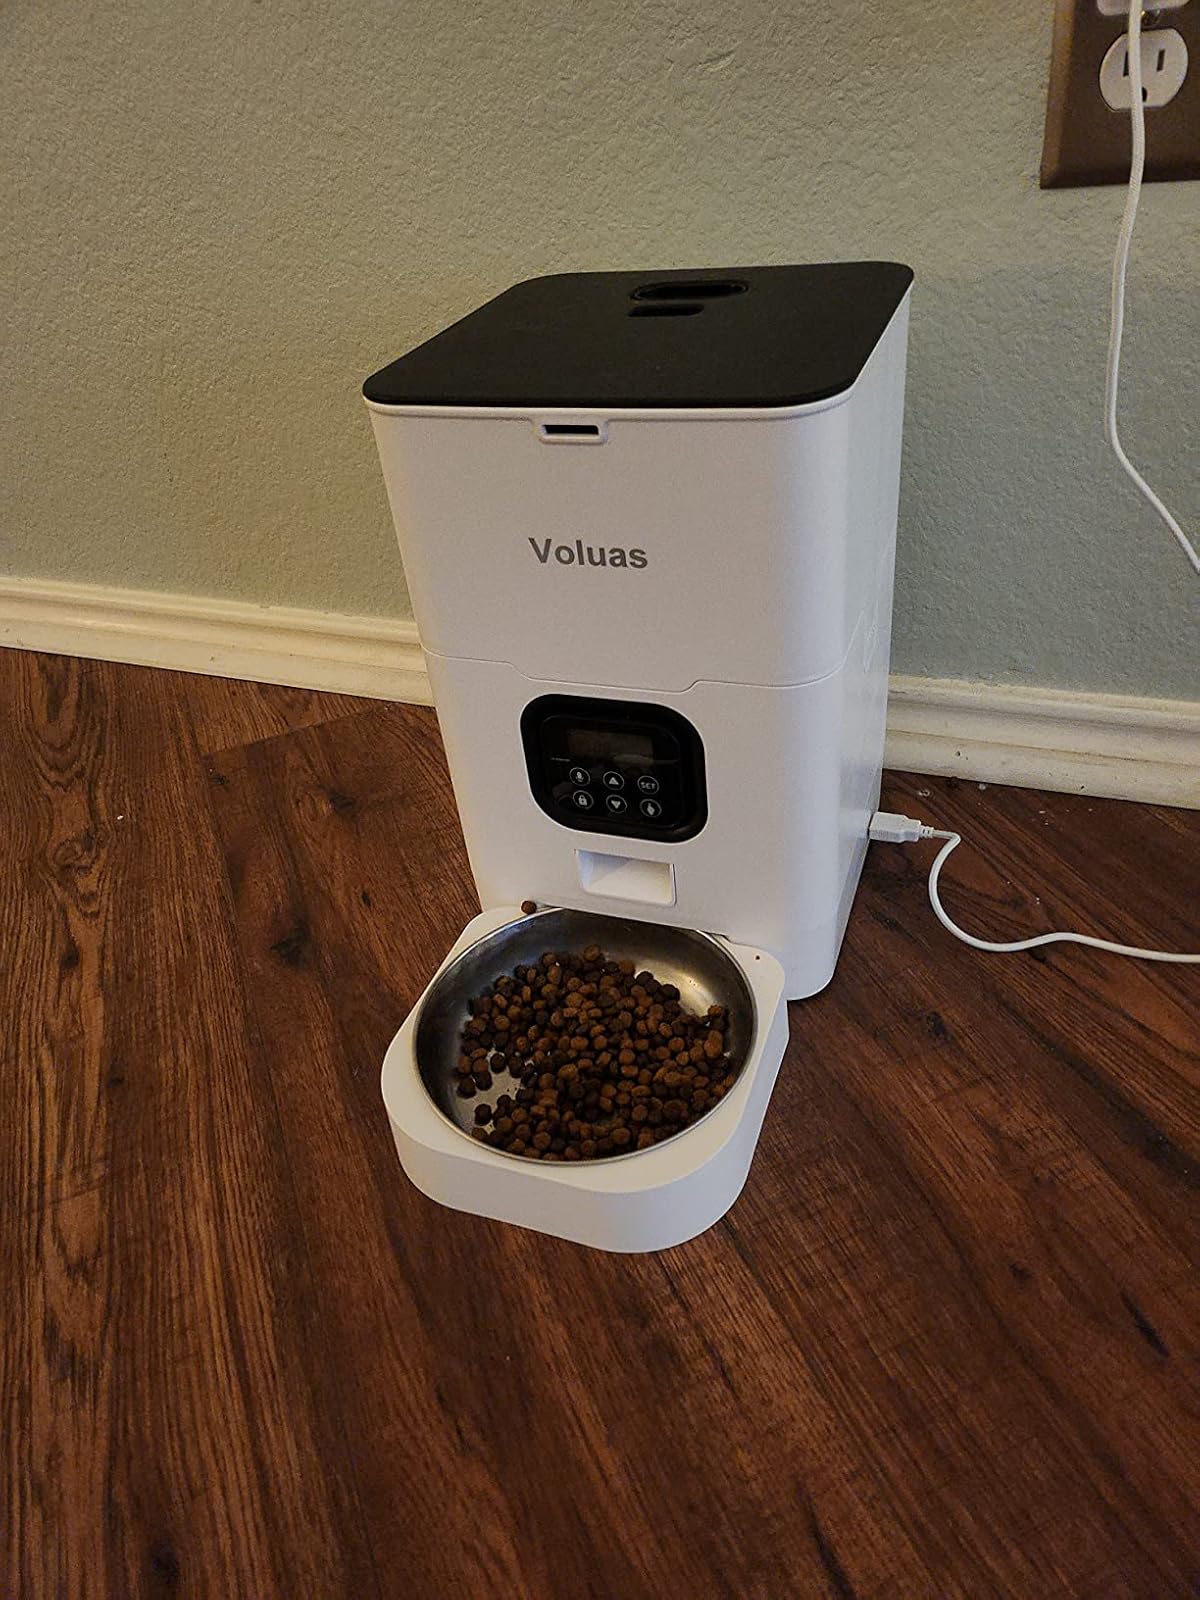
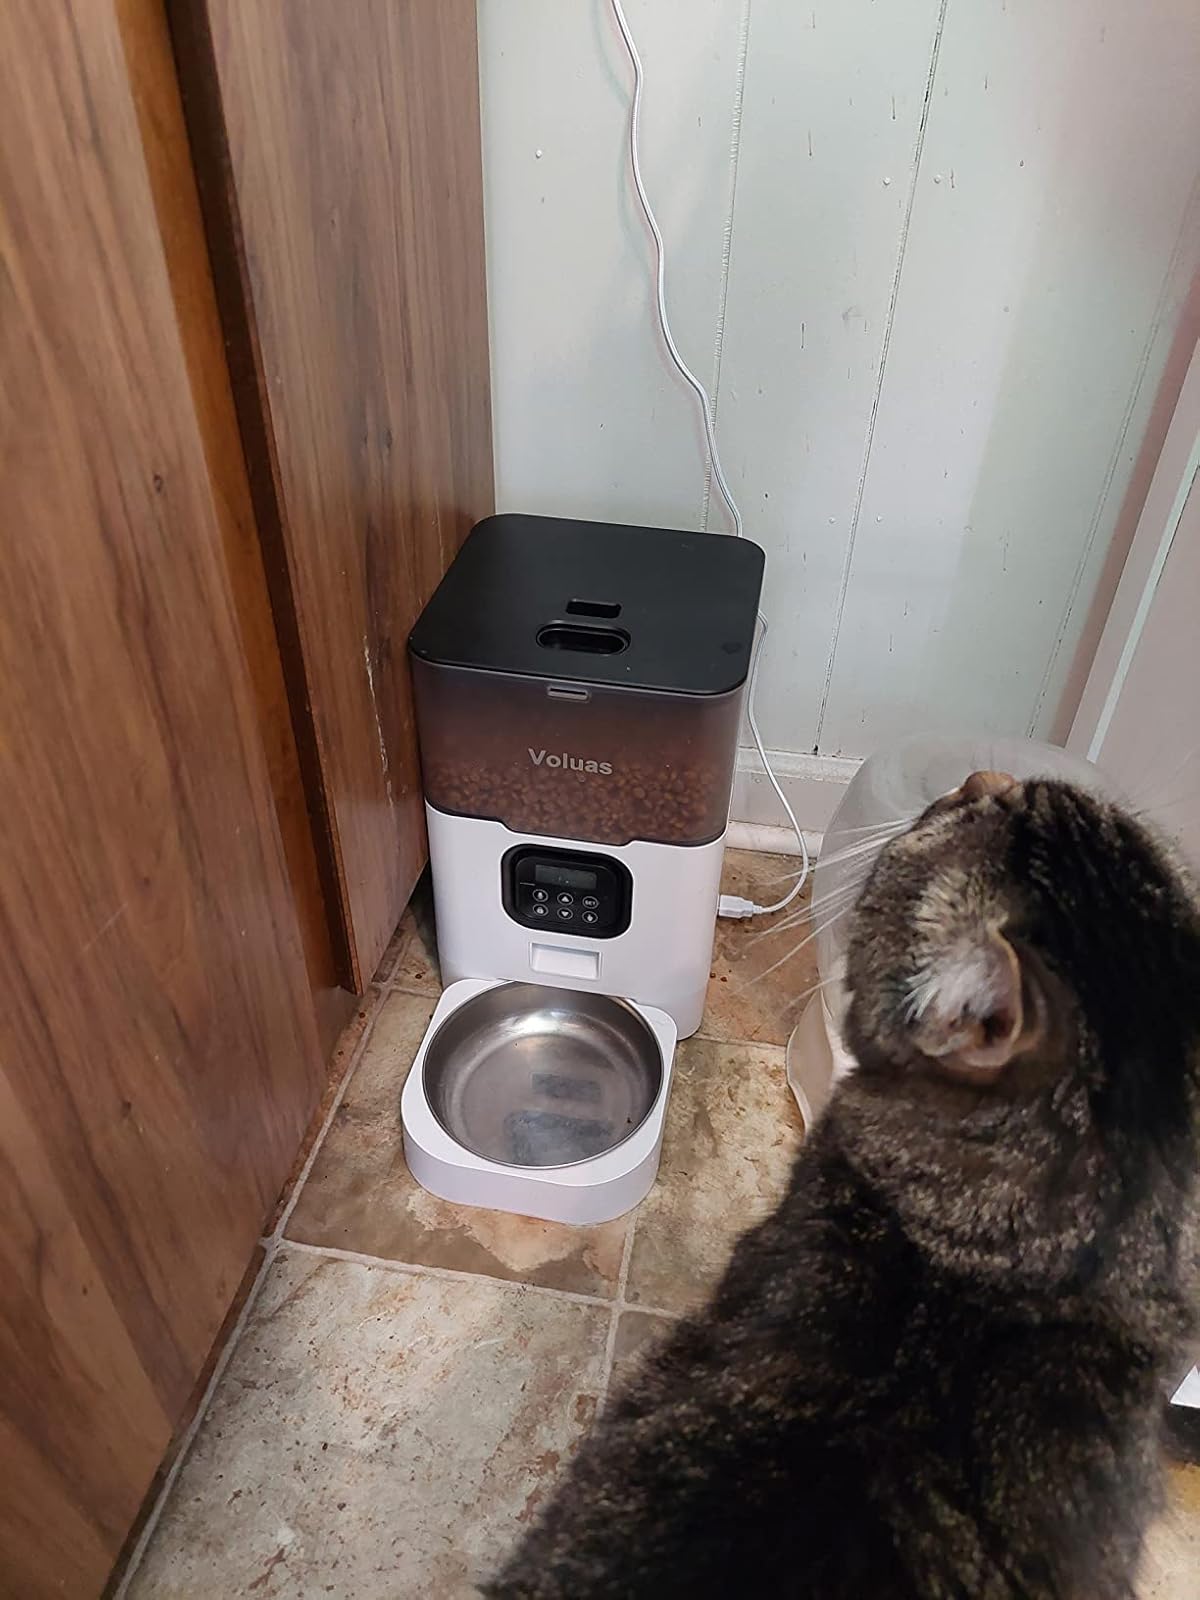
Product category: items_feeder
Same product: no